Brazilian thrash metal

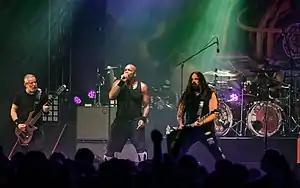
Sepultura on stage (2018)

Entering the 90s, thrash was mixed with alternative metal, grunge, and industrial music. In Brazil, with the Brazilian "roots" music, it led to hybrid music between metal and ethnic or world music. This subgenre is sometimes labelled as "tribal metal". Sepultura and Overdose (from Belo Horizonte), are credited to be the first and most important acts that mixed thrash with tribal sounds. Bands that did not simply disappear from the scene, had to adapt their sound to new genres that were appearing, which was the case with Sepultura.